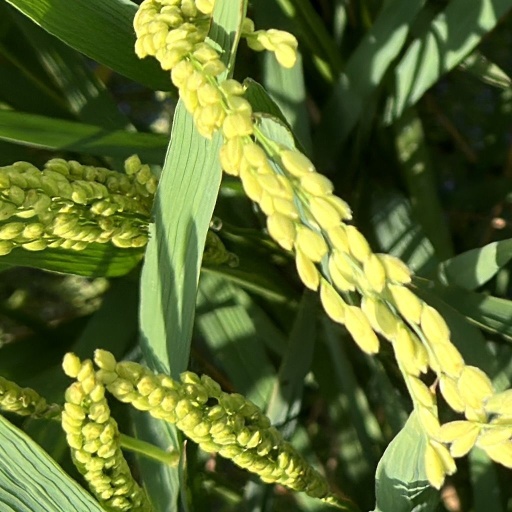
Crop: rice